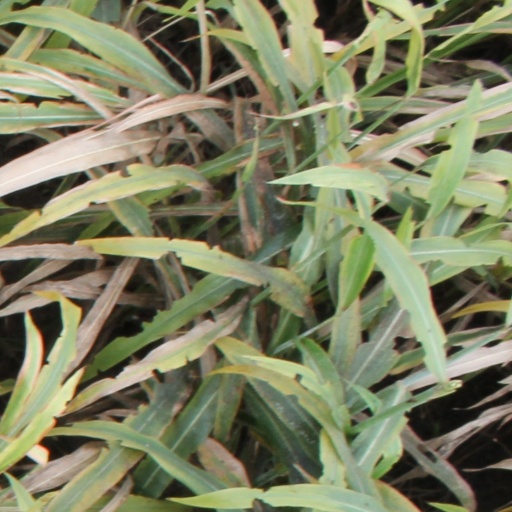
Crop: sorghum